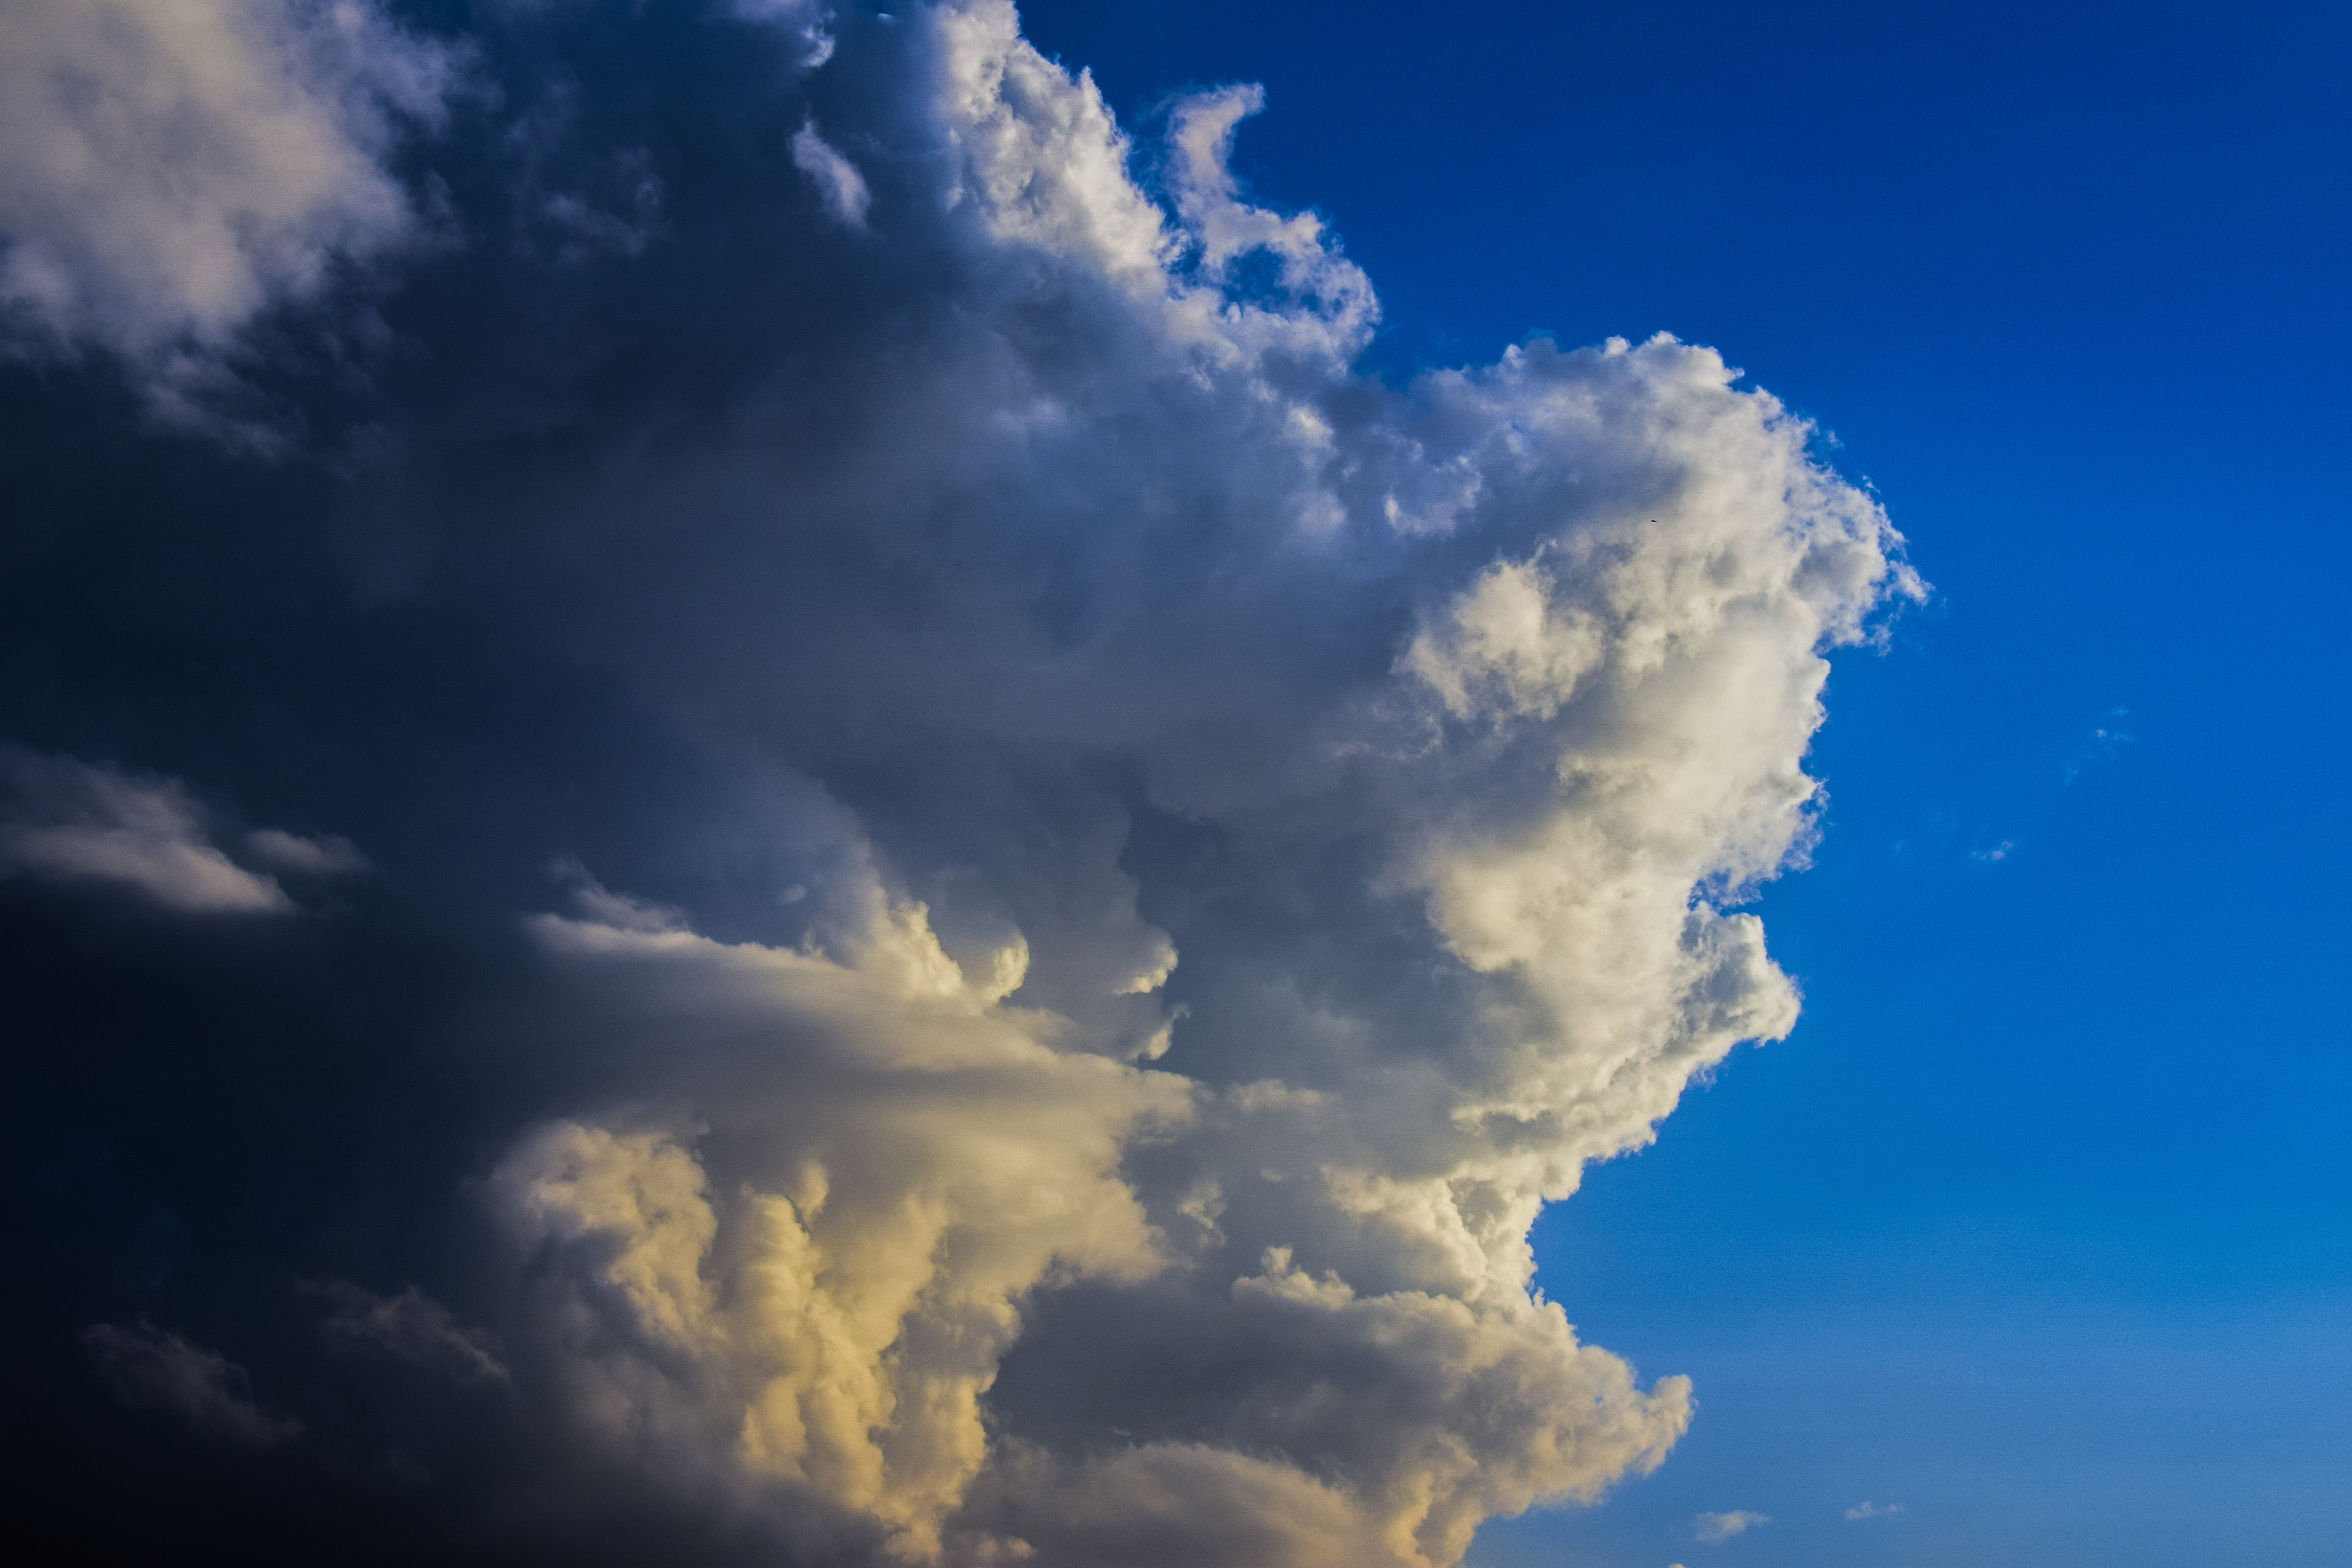
nature, cloud, sky, sunlight, air, atmosphere, daytime, environment, fluffy, weather, cumulus, cloudscape, clouds, meteorology, meteorological phenomenon, atmosphere of earth